Shinsuke Mikimoto

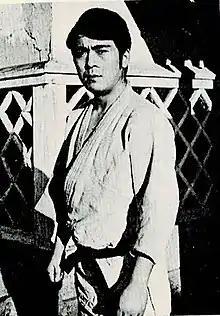

was a Japanese actor. His credits include at least fifty films, as well as numerous television appearances, in a career that spanned several decades.His real name is Syuichi Suzuki.The Suzuki family on his father's side is a family that served as the palace doctor of the Kaga Maeda family for generation.